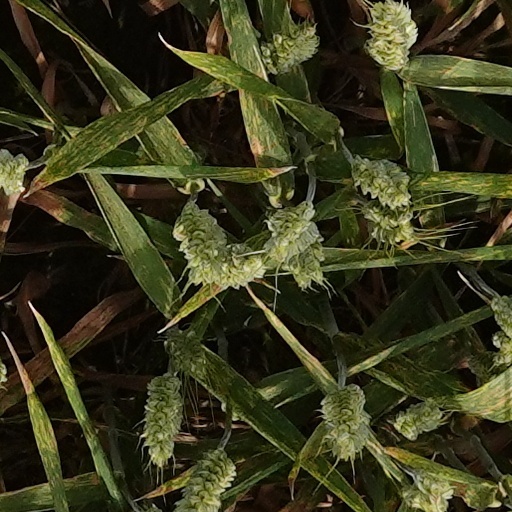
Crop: wheat